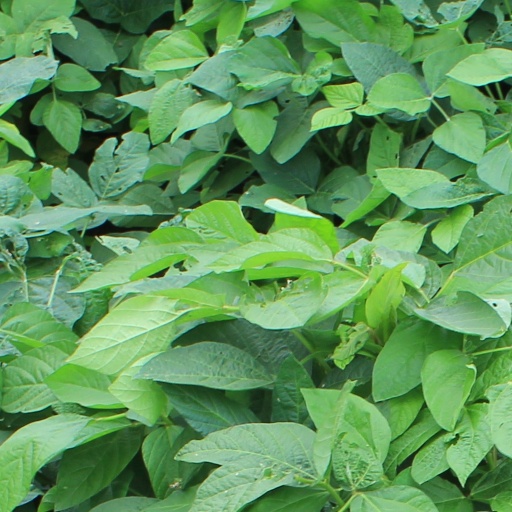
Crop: soybean